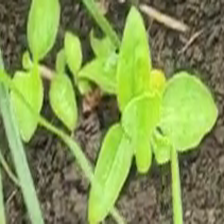
Weed species: Kena_(Commplina_benghalensio)